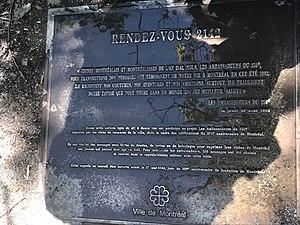
Plaque placée au pied de la croix du mont Royal (Montréal) indiquant l'emplacement d'une capsule du temps destinée à n'être ouverte que le 17 mai 2142 jour du 500e anniversaire de la fondation de Montréal.
La Croix du mont Royal est une croix sommitale et croix monumentale érigée au sommet du mont Royal, qui domine la ville de Montréal. Avec la basilique Notre-Dame de Montréal, l'oratoire Saint-Joseph et la tour du stade olympique, elle est l'un des principaux symboles de la ville.